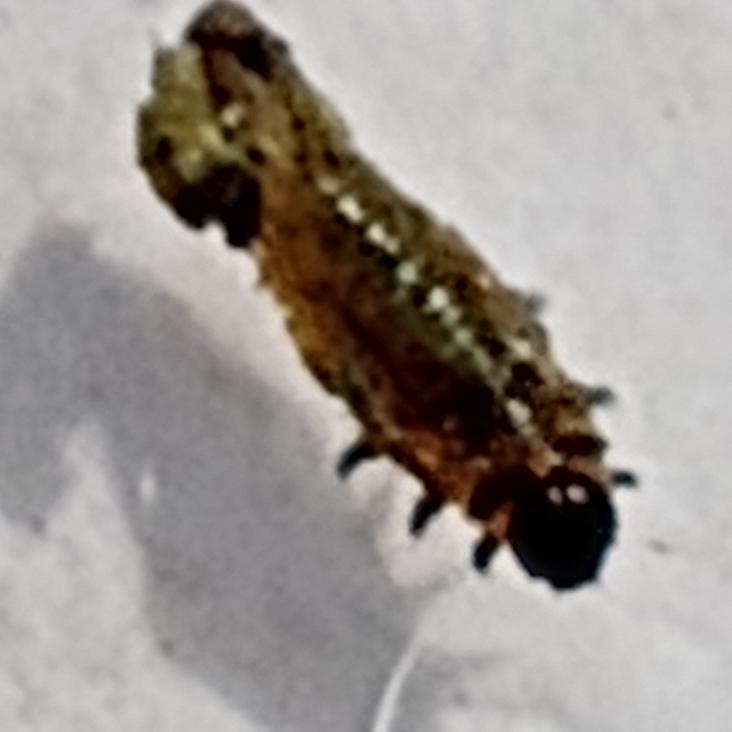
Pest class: cereal_leaf_beetle